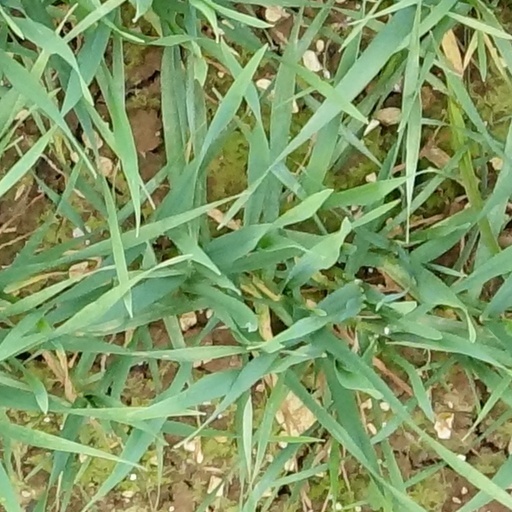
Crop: wheat